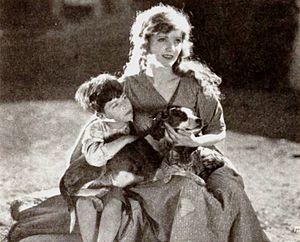
Le Loupiot est un film muet américain réalisé par William Desmond Taylor, sorti en 1920.